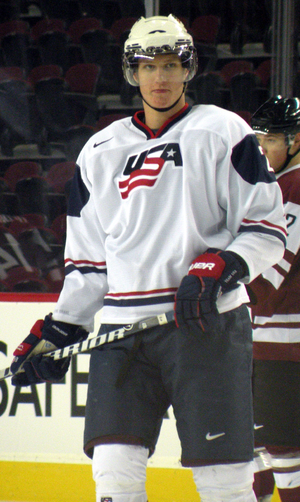
Nick Bjugstad est un joueur professionnel américain de hockey sur glace. Il est le neveu de Scott Bjugstad.